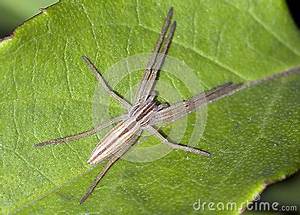
Label: ragno